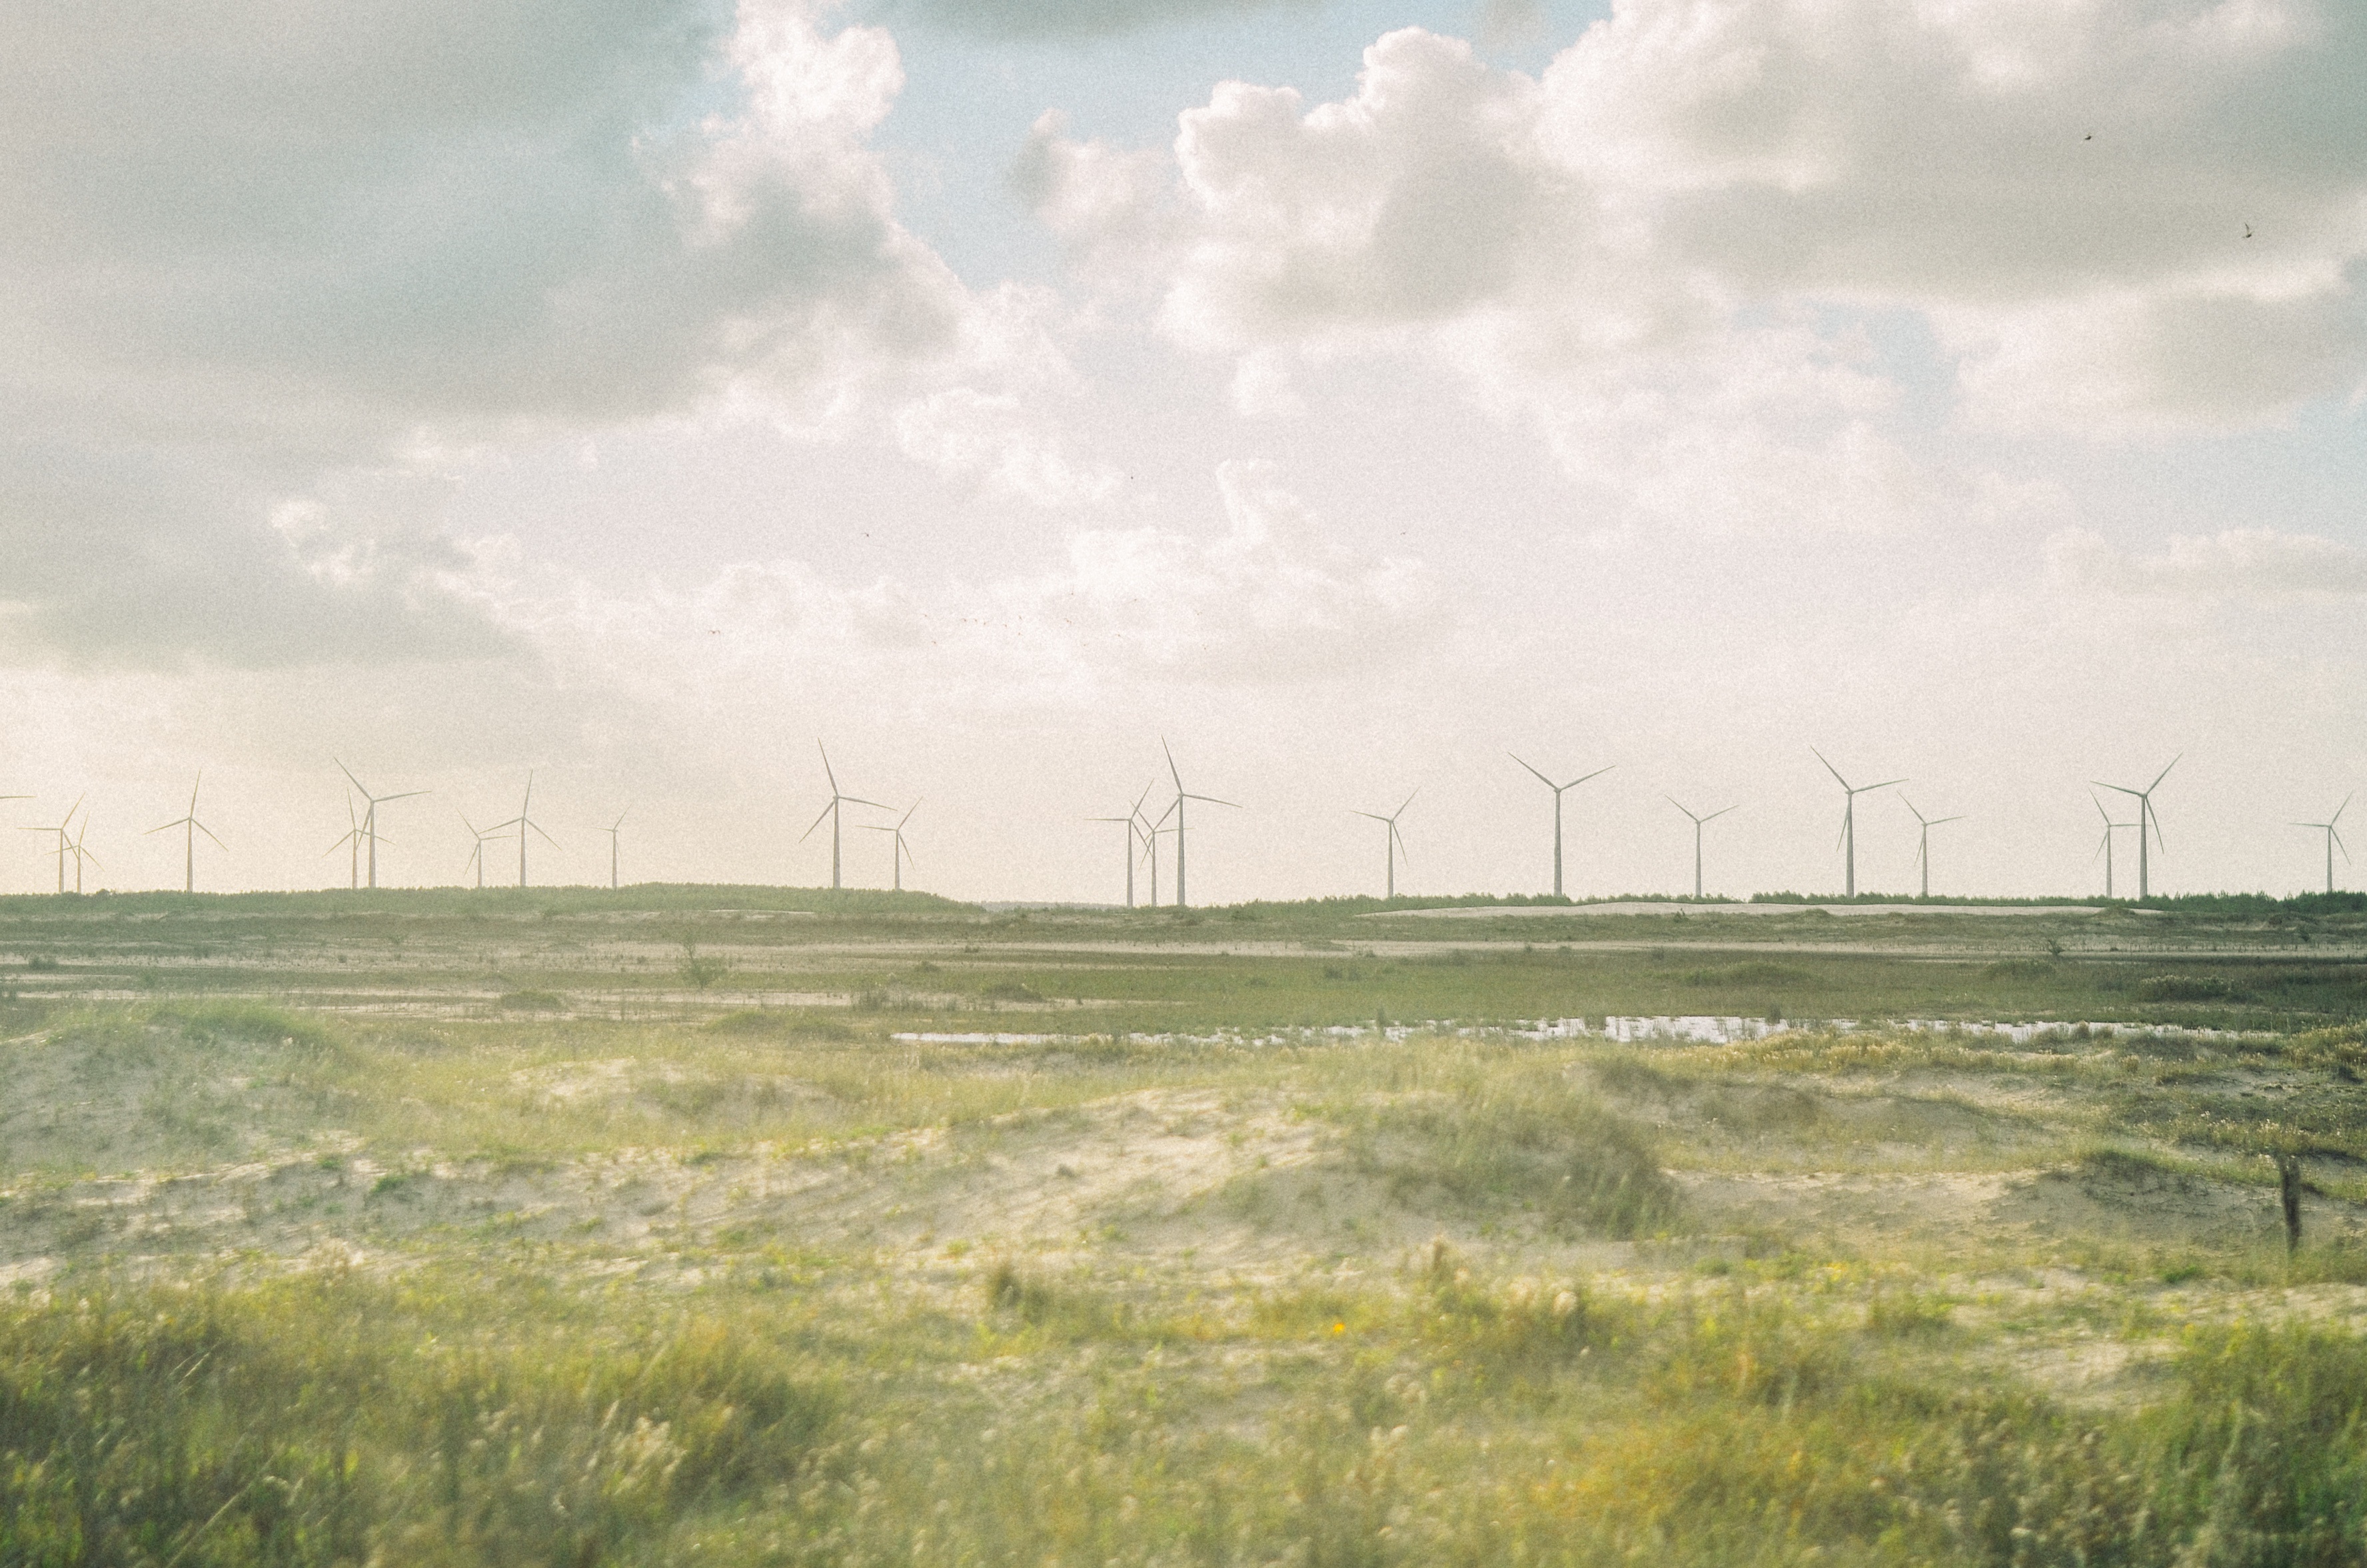
landscape, grass, horizon, marsh, cloud, field, farm, meadow, prairie, morning, hill, wind, agriculture, plain, polder, grassland, wetland, wind farm, habitat, steppe, rural area, natural environment, atmospheric phenomenon, grass family